Jesús Castro Marte

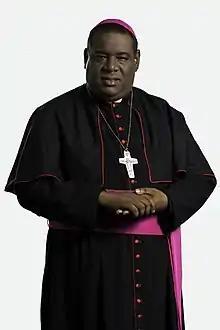
Bishop Castro Marte in 2017

Jesús Castro Marte (born 18 March 1966) is a Dominican Catholic bishop, being the bishop of the Diocese of Higüey since 2020. He was previously an auxiliary bishop of the Archdiocese of Santo Domingo and titular bishop of Giufi from 2017 to 2020.